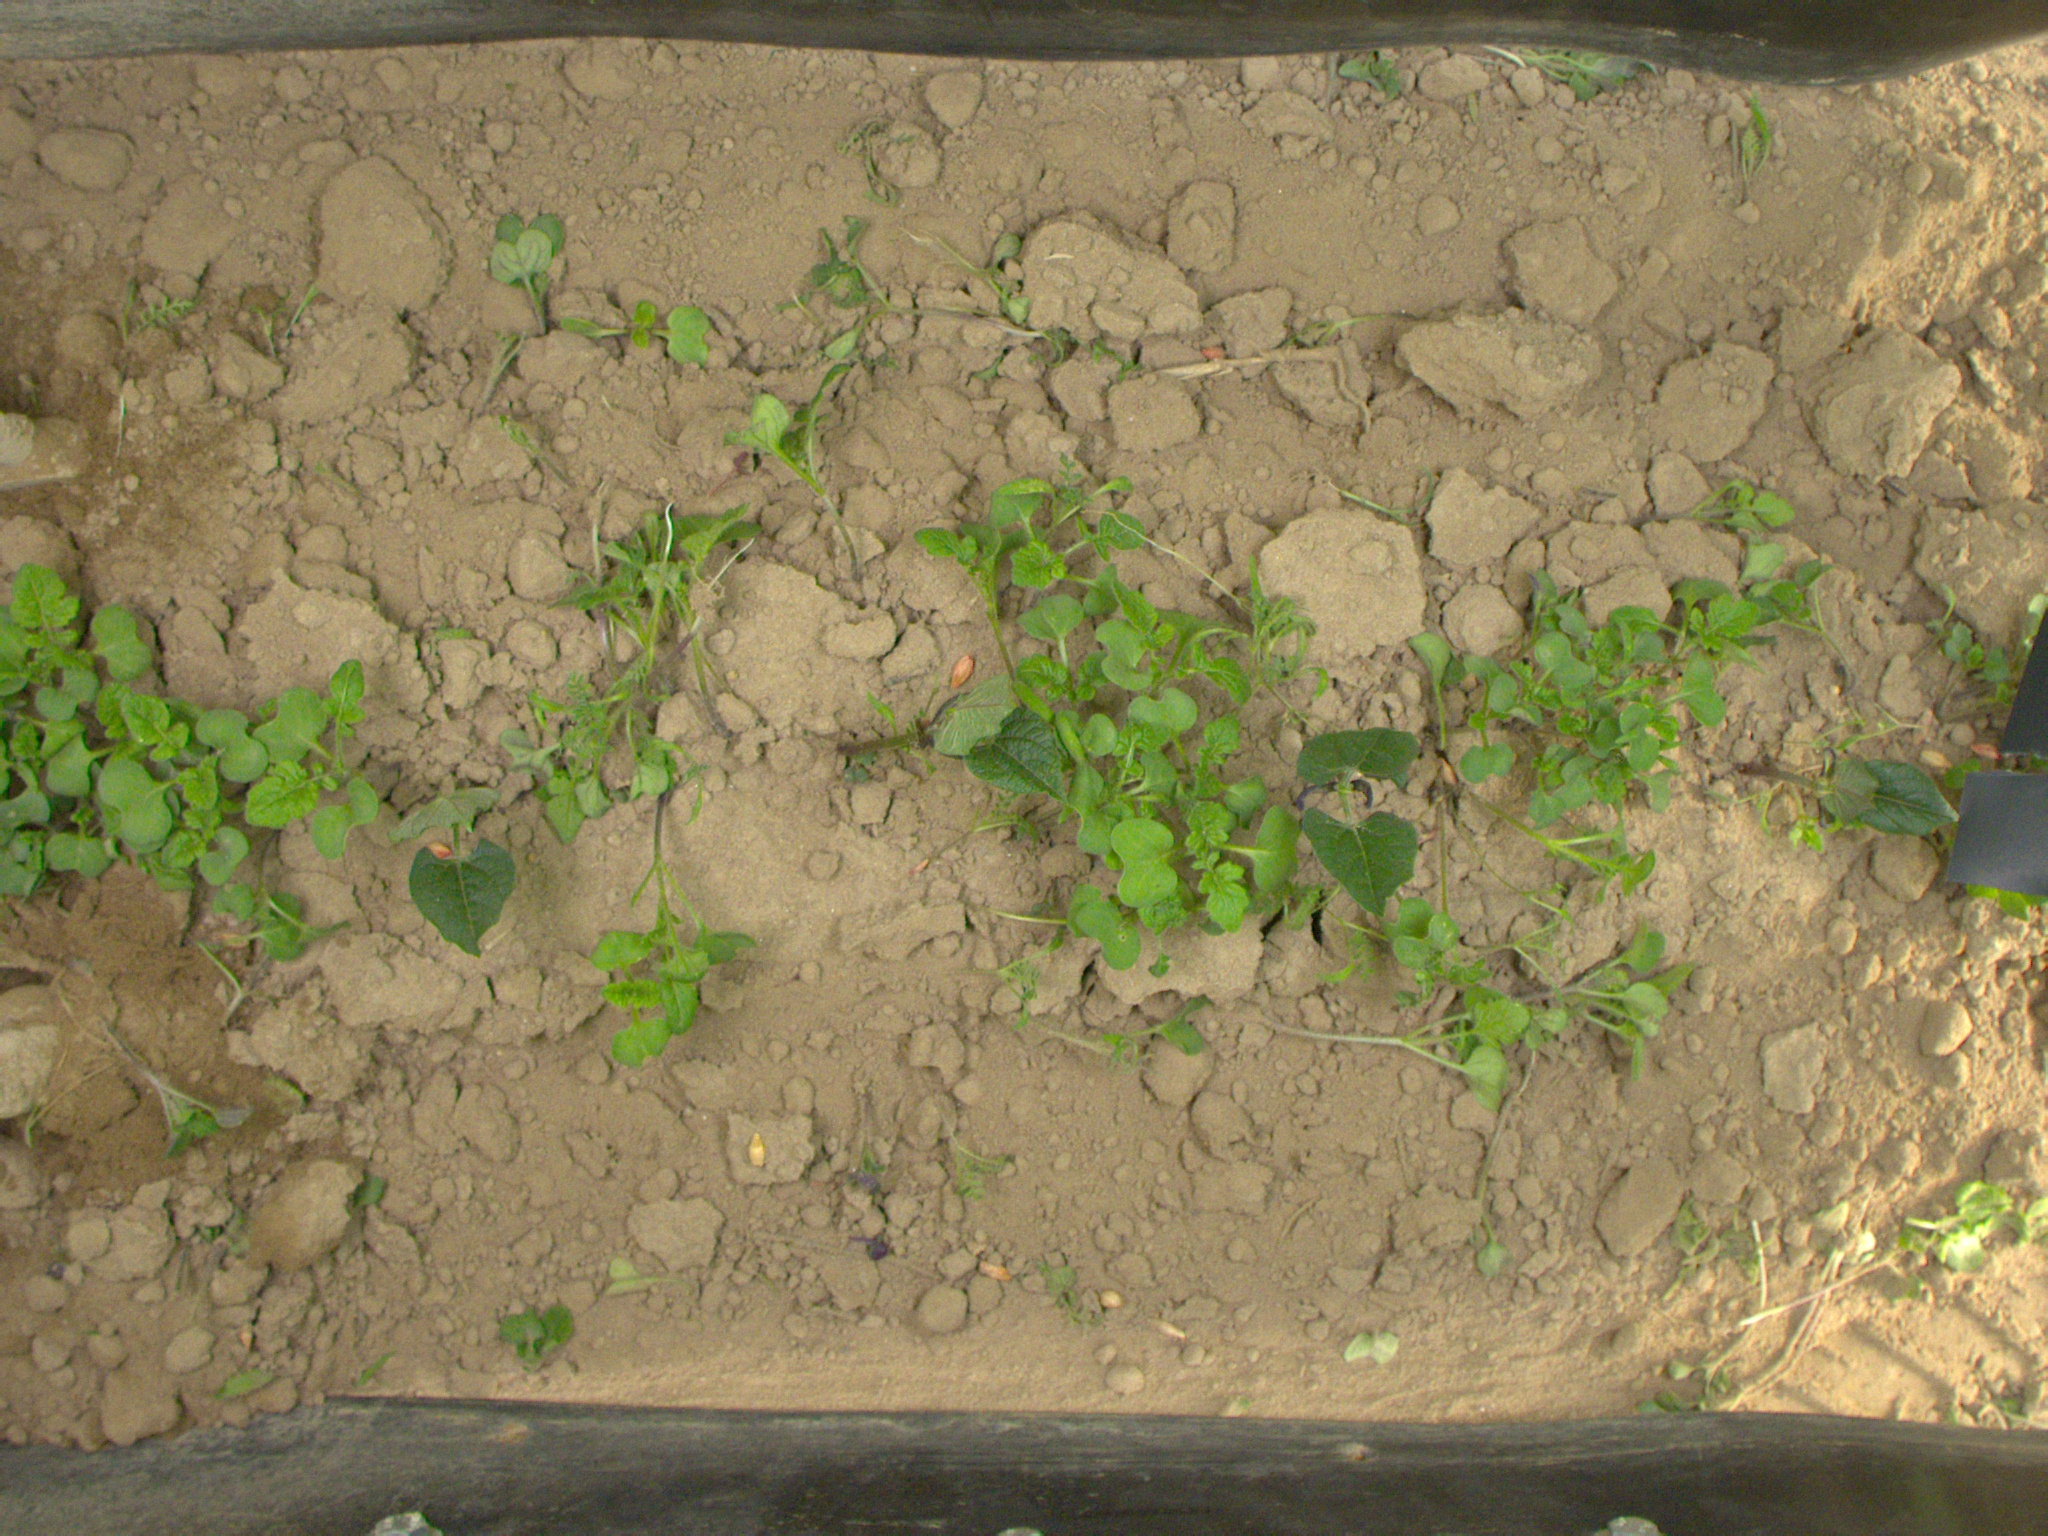
Crop: bean
Objects: bean, bean, bean, bean, stem_bean, stem_bean, stem_bean, stem_bean